Joueur du Grenier

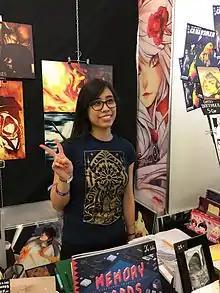
Sorina Molas, known as "Sorina Chan", illustrator and regular actress of the show in Polymanga, in 2017

In 2009, for fun, Frédéric and Sébastien decided to create a series of tests of old video games on the same concept as "The Angry Video Game Nerd" by James Rolfe, which was very successful back then. Recognizing that their first two videos were on the verge of plagiarism, Frédéric nevertheless underlines that they, then, found their own identity, in particular with the character of the Attic Gamer. During a Twitch livestream from November 2020, where he revisited his old videos, Frédéric explained that the show was originally called "Big Review", a nod to the 1977 song "Big Bisou" by the singer Jean-Chrysostome Dolto, known as Carlos. Moreover, the Hawaiian shirt would also refer to the one worn by the singer. In this same livestream, he indicates that their respective roles were absolutely not defined.